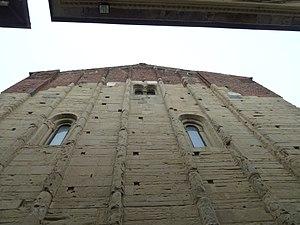
Eglise San Michele (Pavie, Lombardie). Transept sud. Façade.